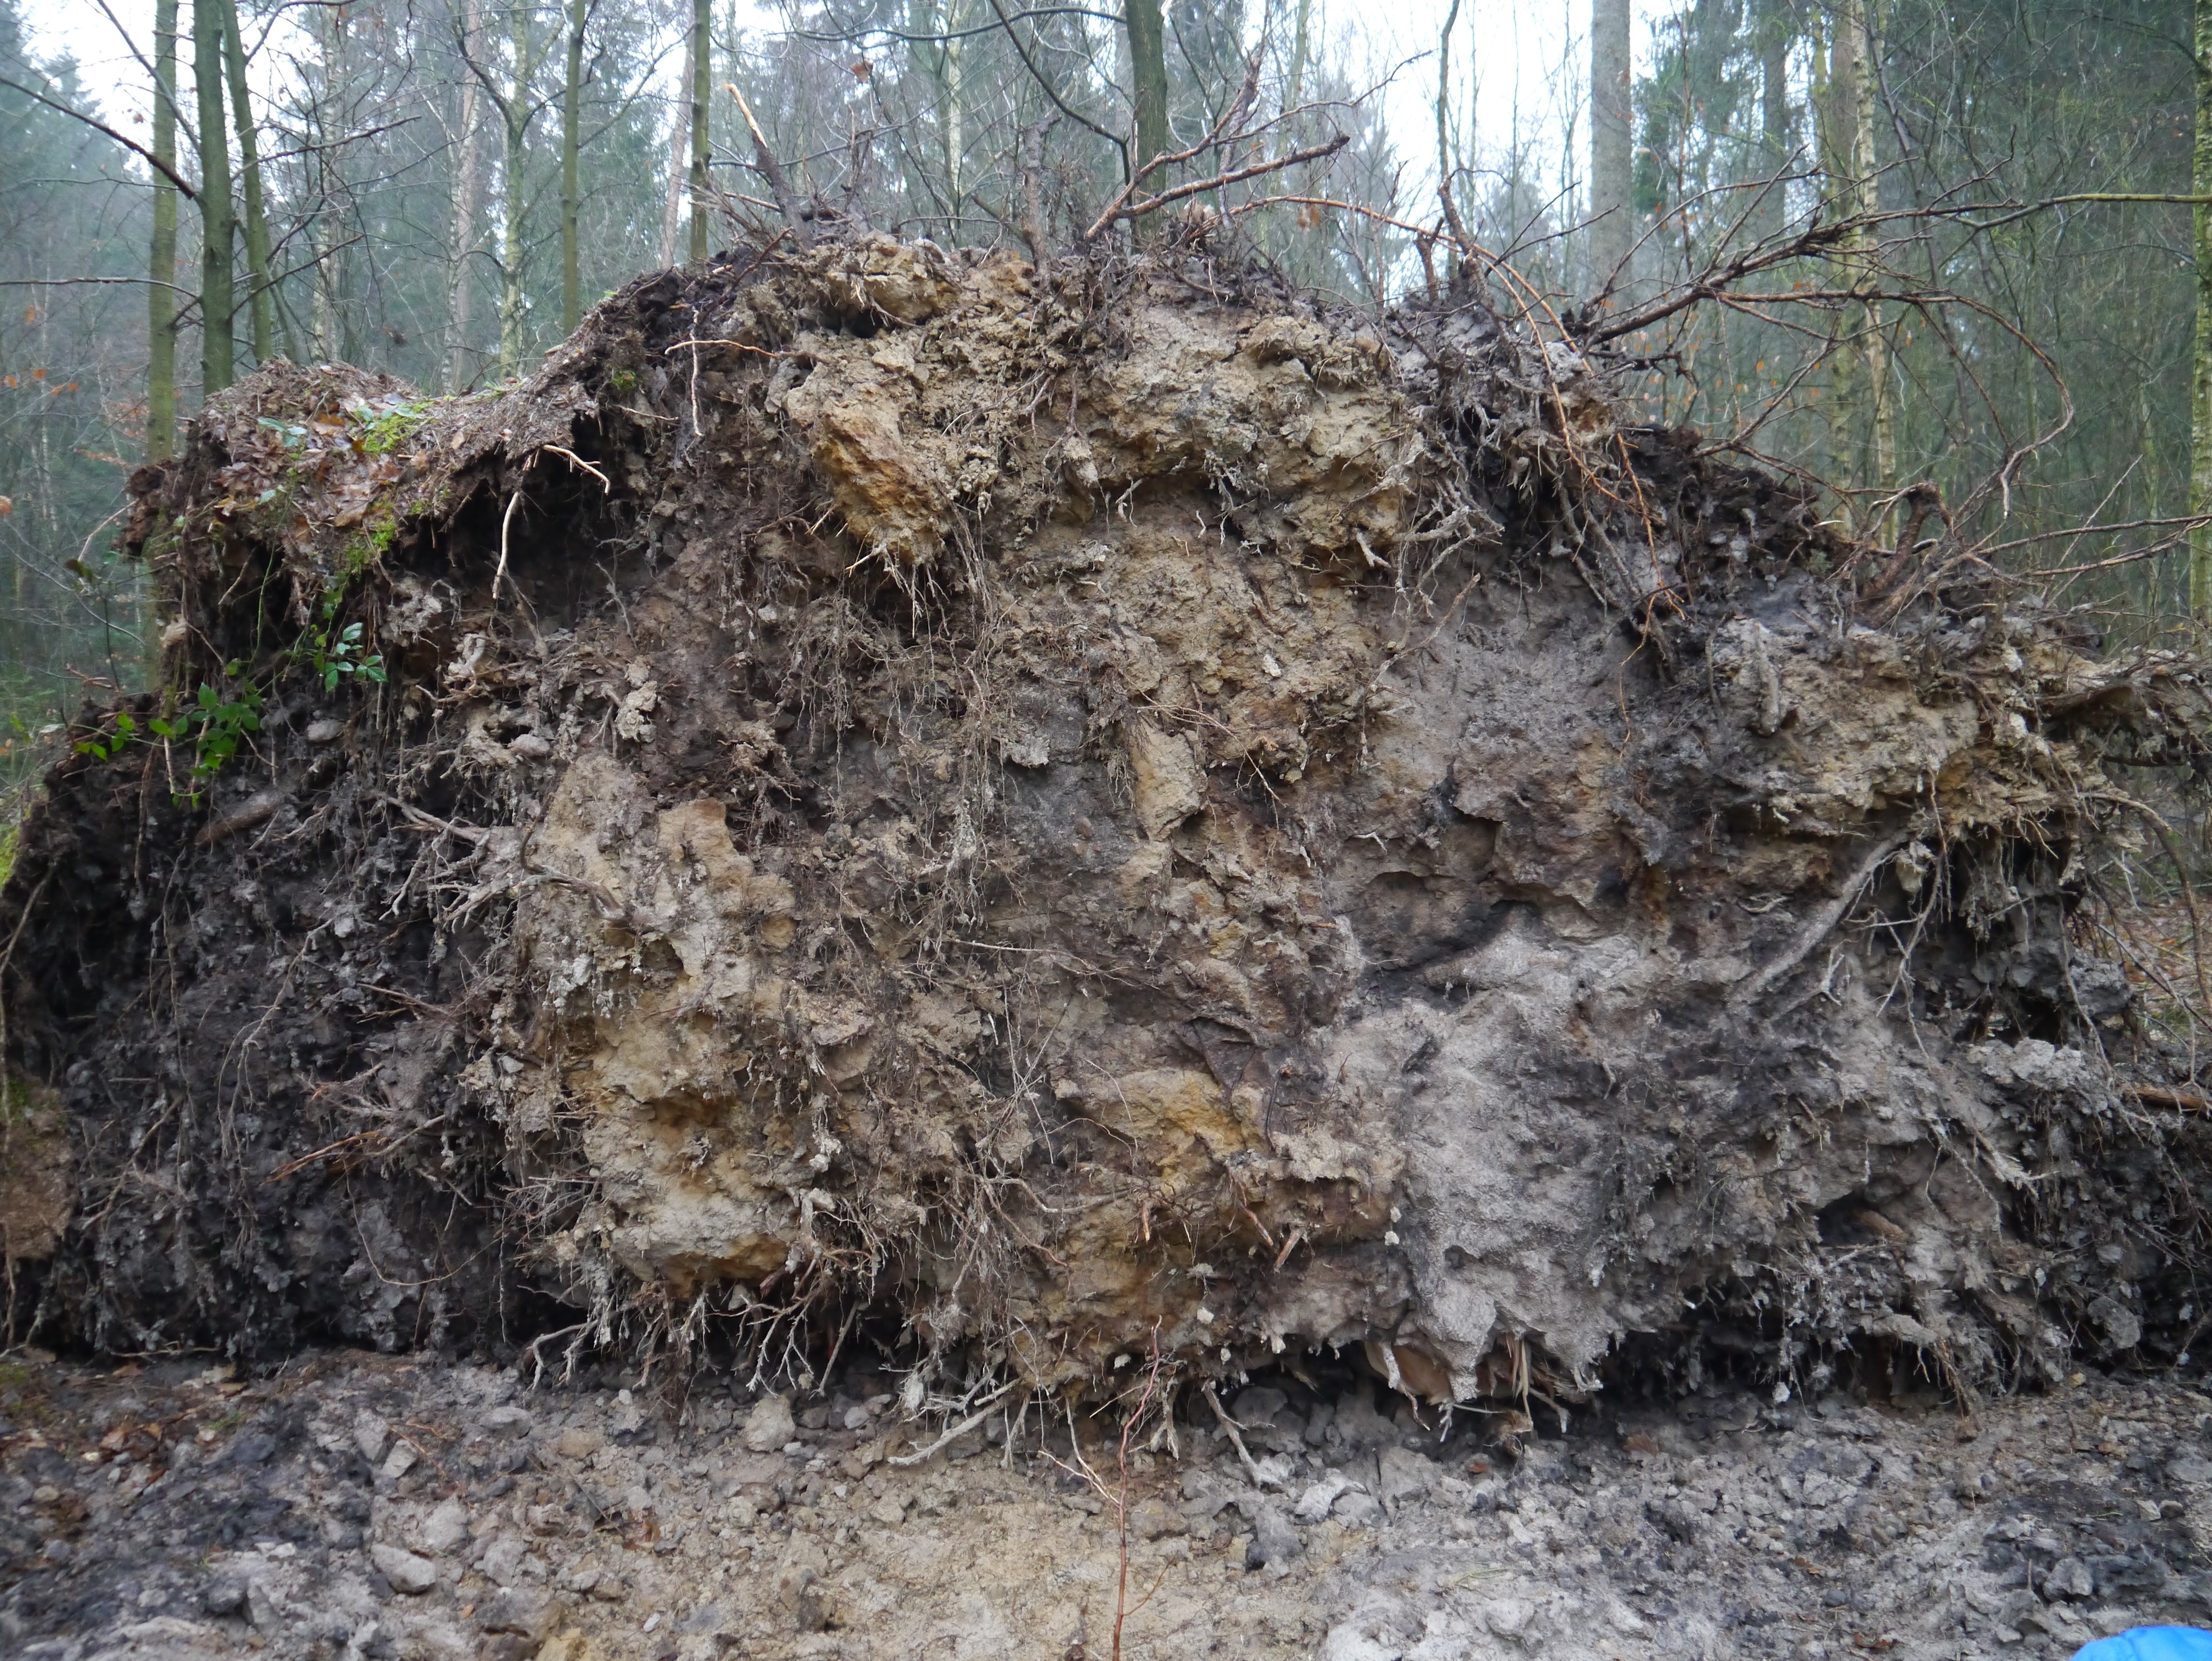
tree, forest, plant, wood, wind, trunk, soil, root, leaves, geology, tree stump, forward, overturned, woody plant, land plant